Hendrik Frans Verbrugghen

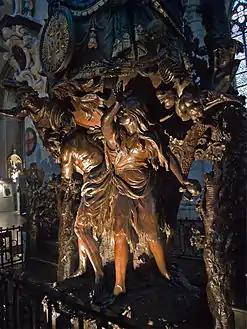
"Adam and Eve expelled from Eden", detail of the pulpit in the Cathedral of St. Michael and St. Gudula, Brussels, 1699

Hendrik Frans Verbrugghen or Hendrik Frans Verbruggen (30 April 1654 in Antwerp – 12 December 1724 in Antwerp) was a Flemish sculptor and draftsman, who is best known for his Baroque church furniture in various Belgian churches.